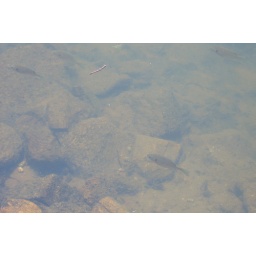
We go down to the water and toss twigs in to get the fish to come over.